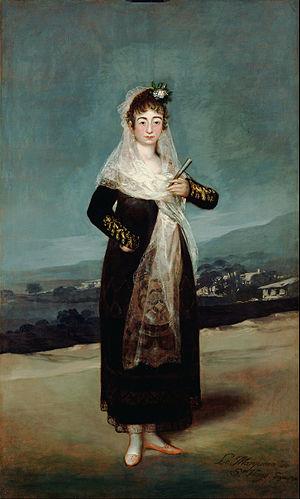
Le Portrait du Marquis de San Adrián est une huile sur toile de Francisco de Goya réalisée en 1804. Elle fut peinte en même temps que le Portrait de la marquise de Santiago, son épouse, avec lequel il forme un portrait double. Elle est exposée au Musée de Navarre à Pampelune. Il s'agit d'un portrait du septième Marquis de San Adrián, José María de Magallón y Armendáriz.